Pigskin Champions

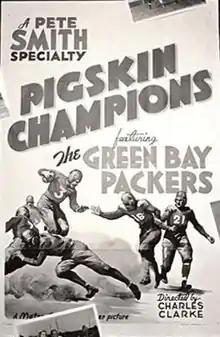
Movie poster

Pigskin Champions is a 1937 sports short subject documentary directed by Charles G. Clarke and Produced by Metro-Goldwyn-Mayer. It featured the then-World Champion Green Bay Packers in an exhibition of football skills. It premiered in Green Bay, Wisconsin on August 13, 1937. The film featured prominent players from the team, such as Curly Lambeau, Arnie Herber, Don Hutson, and Clarke Hinkle, performing difficult passes and kicks, as well as various workouts and drills.